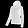
Label: Coat